Charlotte Motor Speedway

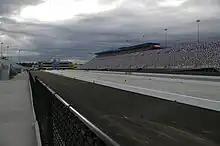
The Charlotte Motor Speedway drag strip pictured in 2008. The drag strip was built after a tumultuous and controversial approval process.

In 1987, construction began on The Speedway Club, an exclusive members-only restaurant and club. By the end of the decade, the track had a capacity of 170,922. In 1991, Smith oversaw the installation of lights—an unprecedented move for an oval track of its size—with help from Iowa-based Musco Lighting. The project was completed in April 1992. In 1994, the garage area was renovated for $1 million, earning praise from driver Dale Jarrett. In 1999, the track made history by selling naming rights to Lowe’s, the first such deal for a speedway.